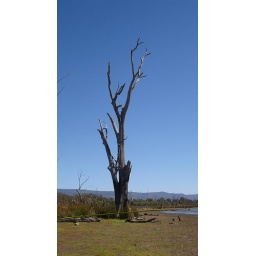
Grampians- Bare tree by the lake